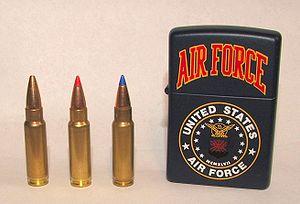
Le 5,7 × 28 mm est un calibre de cartouche développé par FN Herstal pour le FN P90 et le FN Five-seveN. Elle est destinée à engager des cibles jusqu'à 200 mètres et à perforer les protections individuelles comme les gilets pare-balles ou les casques. Sa légèreté lui permet de perdre rapidement son énergie lors d'un impact, ce qui limite les risques de surpénétration et les dommages collatéraux qu'ils impliquent.